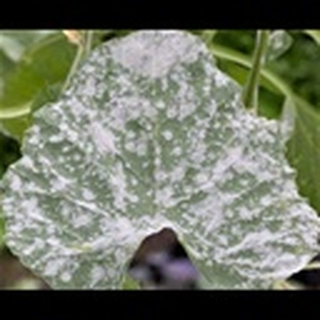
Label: cotton_powdery_mildew